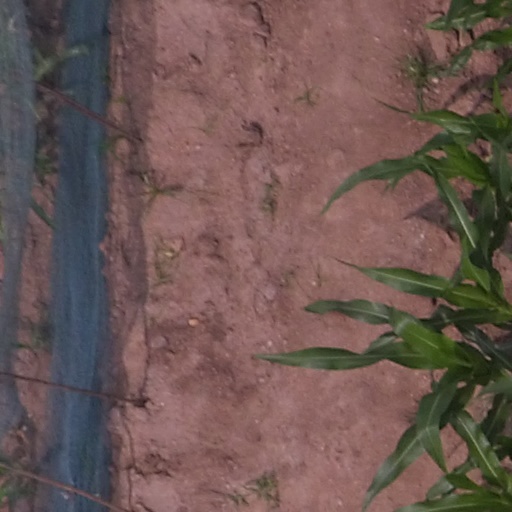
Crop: maize; corn